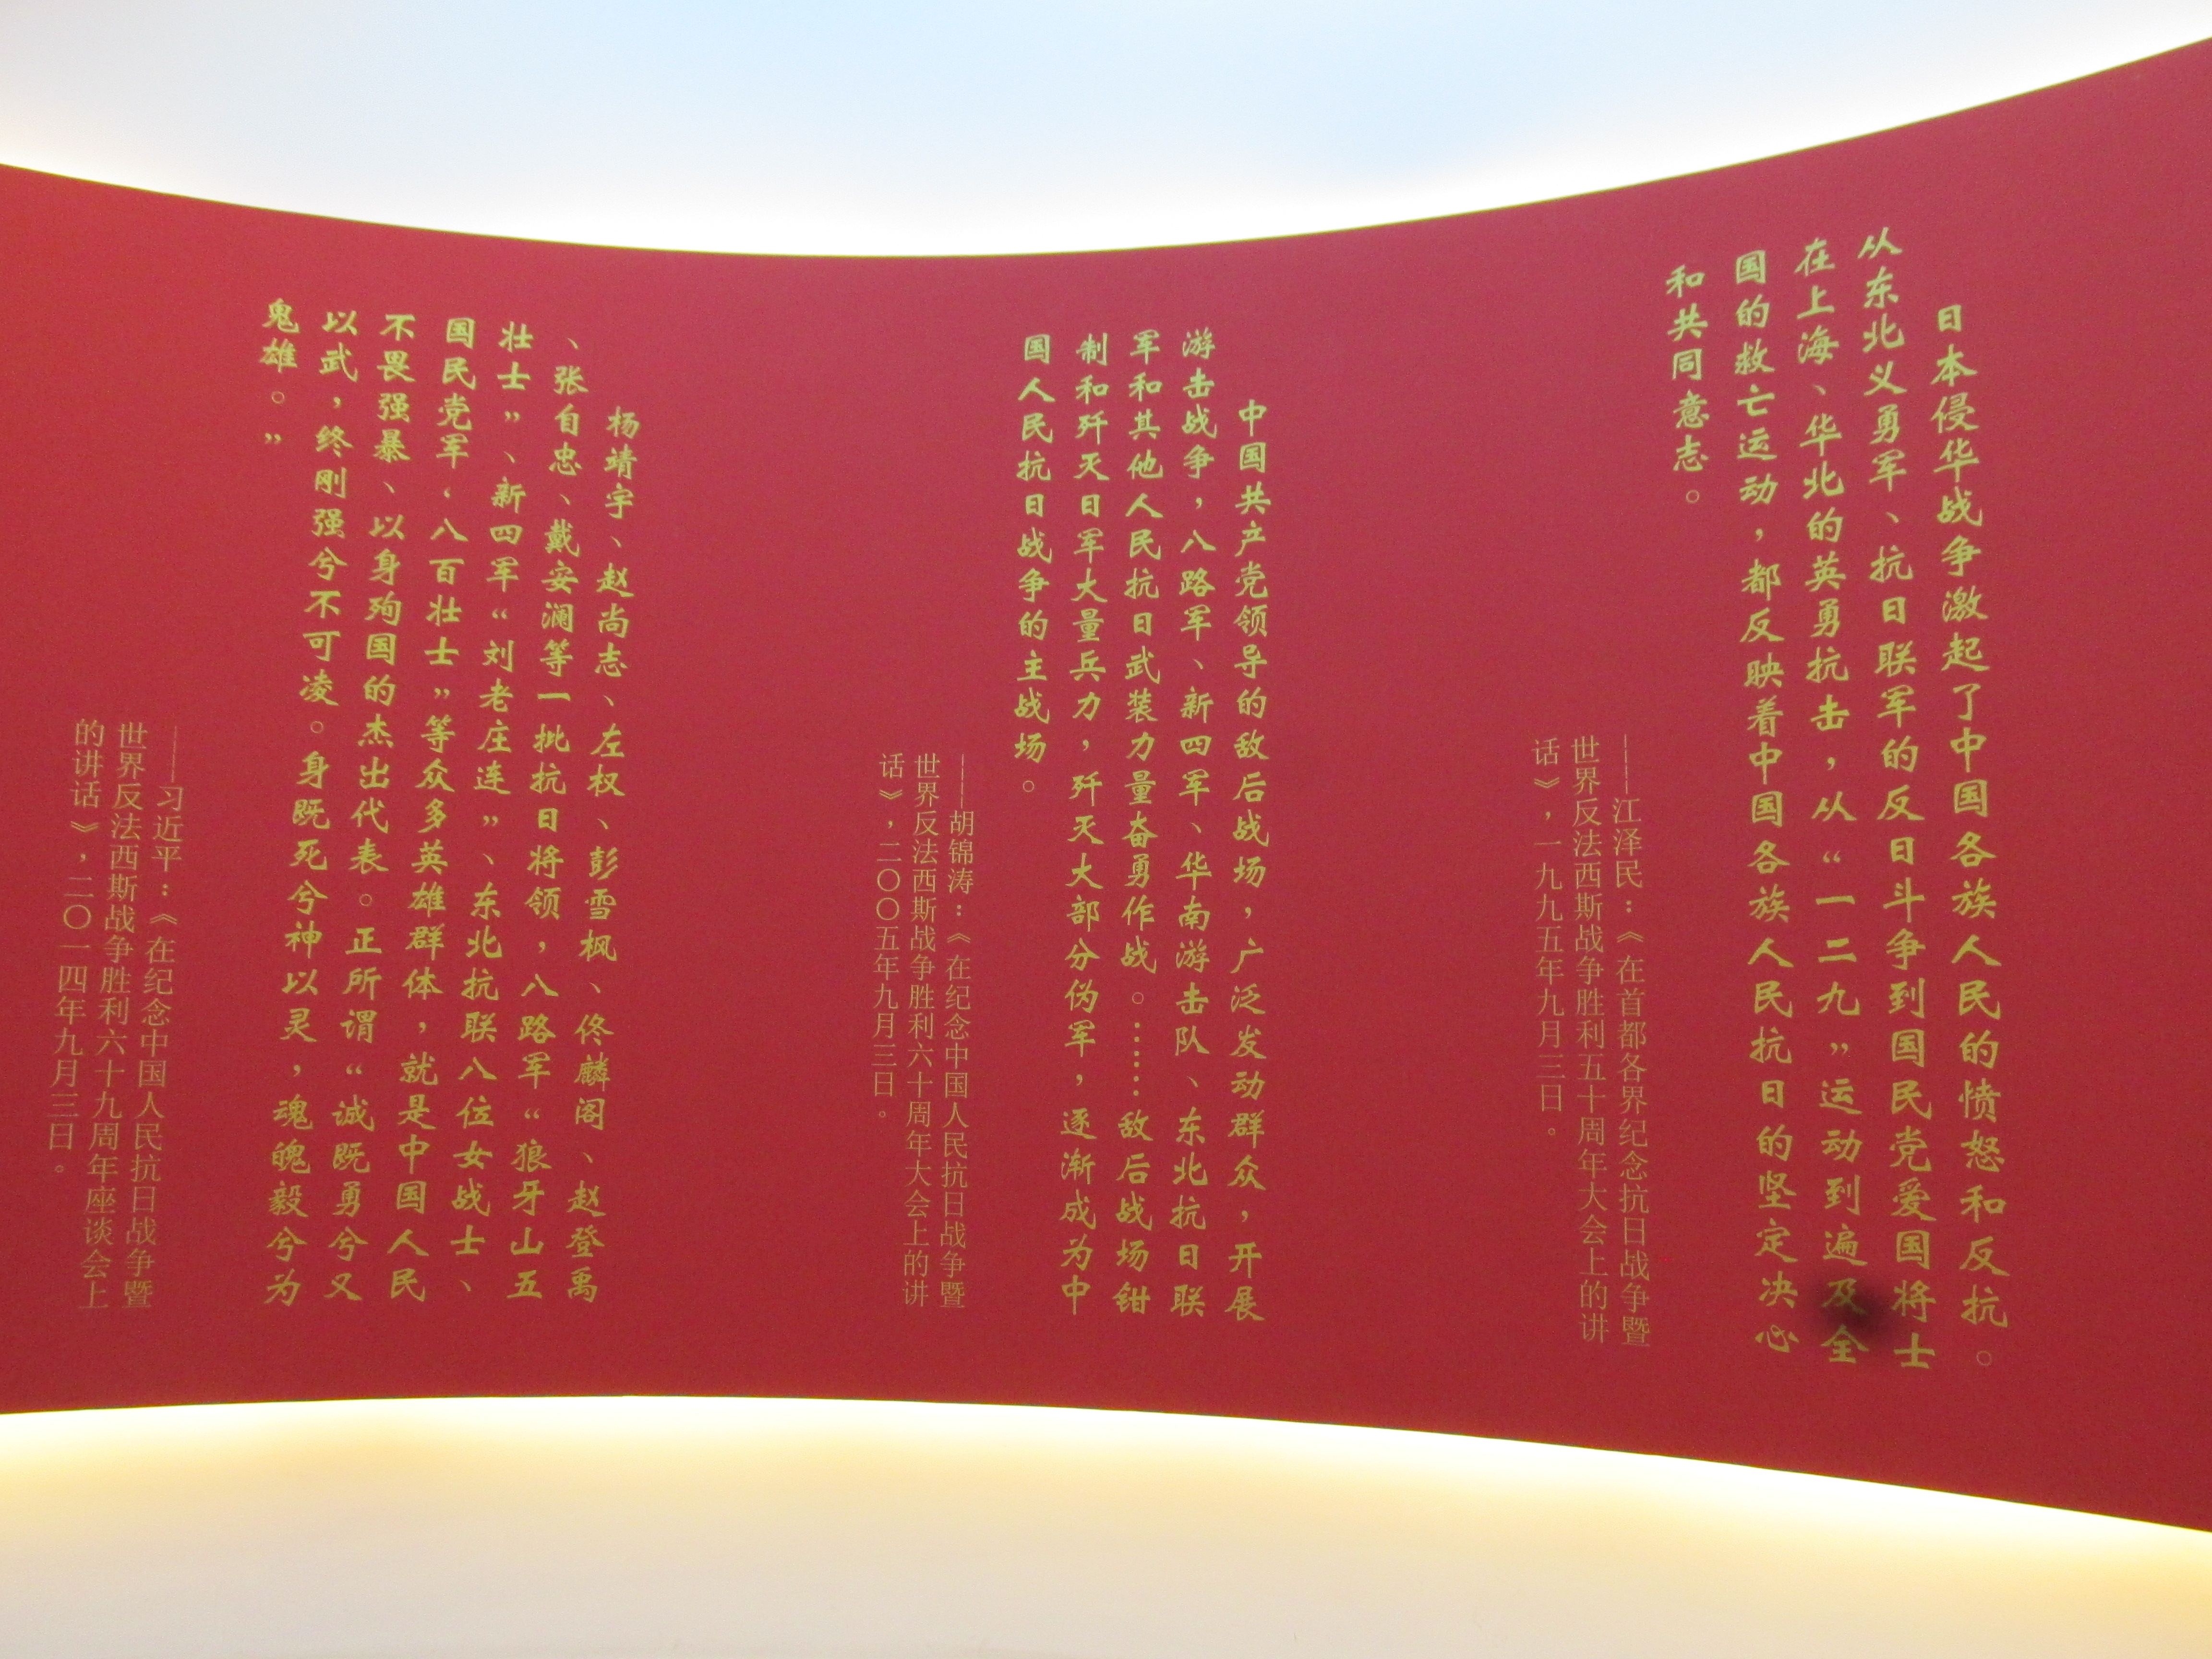
tourism, adventure, Beautiful Places, Pretty Places, environment, Interesting Places, harbin, museums, architecture, art, nature, museum, history, ancient history, china, asia, imperial palace, dynasty, beijing, planning, exhibition, sculpture, map, red, text, orange, yellow, font, pillow, cushion, throw pillow, textile, rectangle, Material property, magenta, linens, furniture, home accessories, pattern, interior design